Terminator 2: Judgment Day (arcade game)

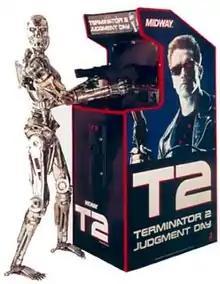
Promotional image of a Terminator endoskeleton playing the game

Terminator 2: Judgment Day or T2 is a light gun shooter based on , produced by Midway Manufacturing Company as an arcade video game in 1991. Developed in tandem with the movie, several actors from the film reprise their roles for the game and are featured as part of the game's photorealistic digitized graphics. The game's plot largely follows that of the film, casting up to two players as the T-800 "terminator" cyborg, sent back in time to protect John Connor from assassination by the T-1000 terminator. A success in arcades, home conversions of the game were released by Acclaim Entertainment for various platforms under the title of T2: The Arcade Game to avoid confusion with the also based on the movie.